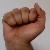
The image shows a hand gesture representing the letter 'A' in Indian Sign Language.